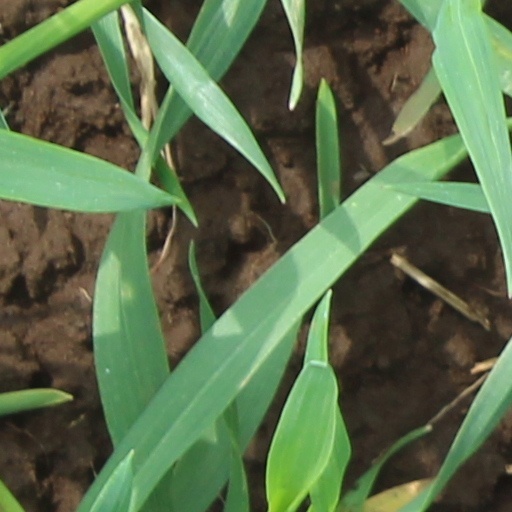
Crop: wheat